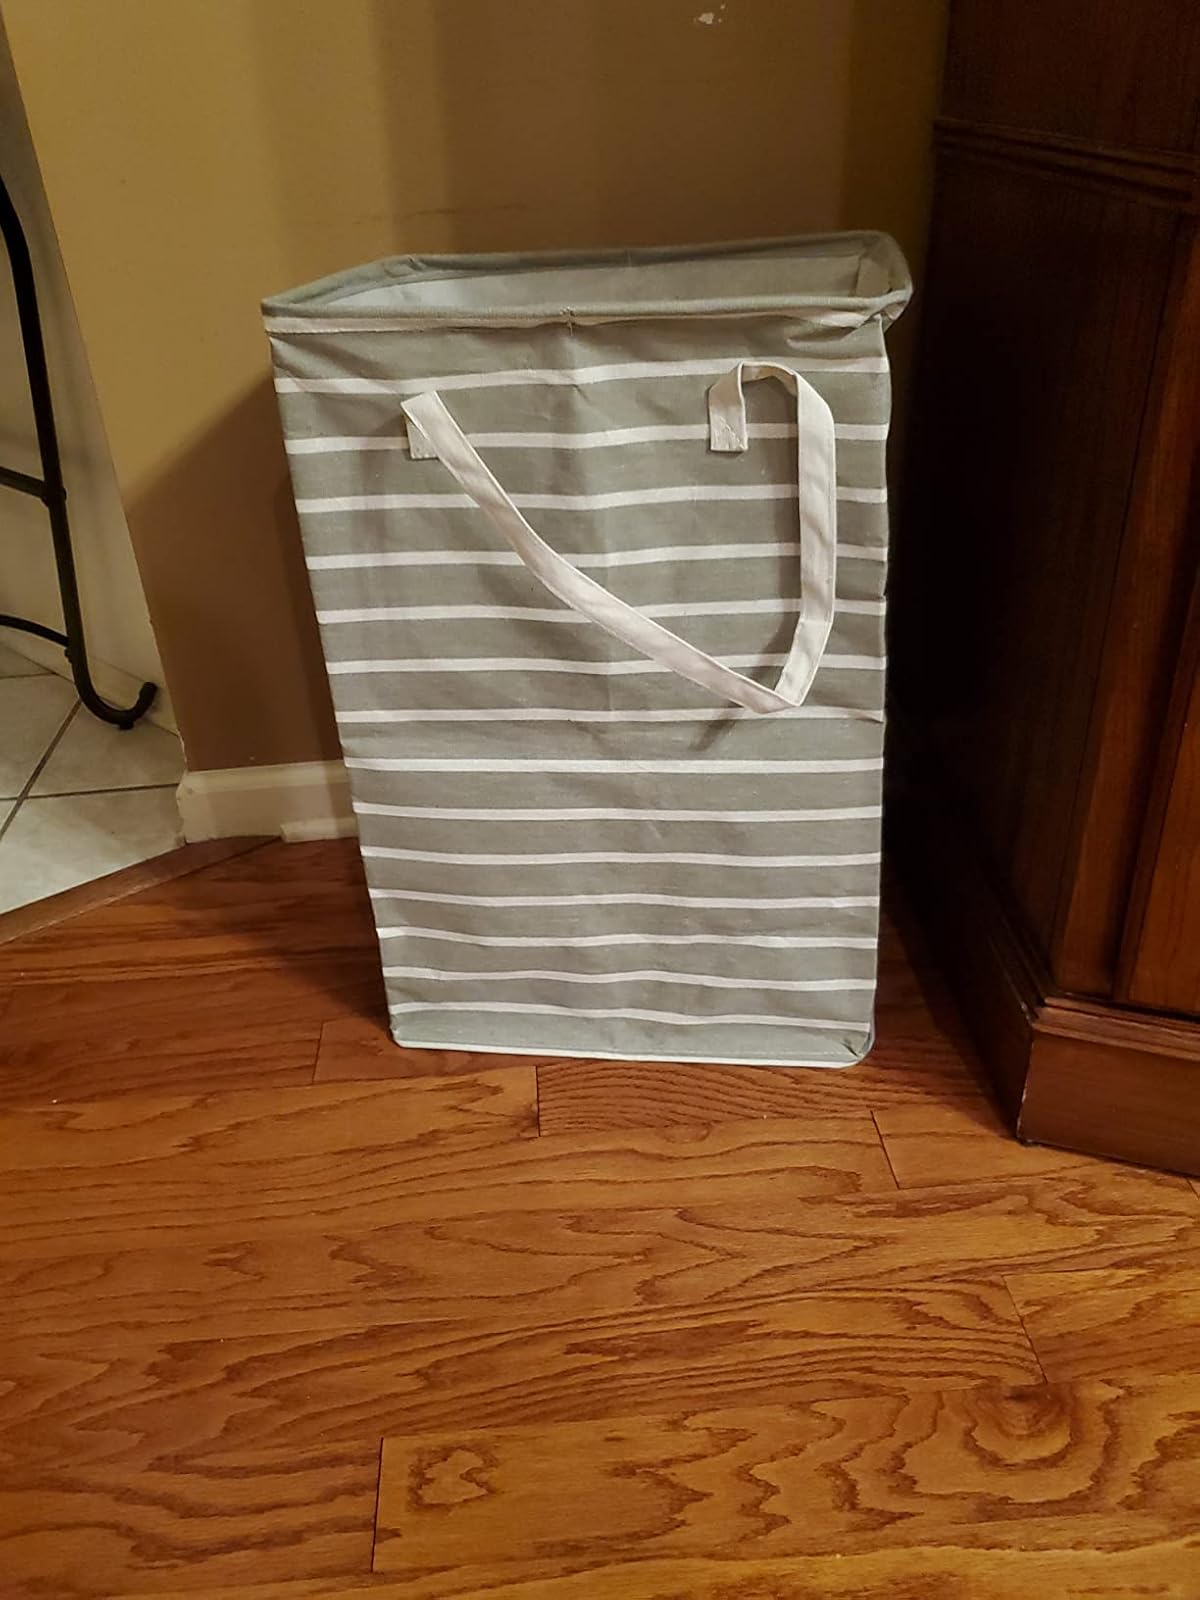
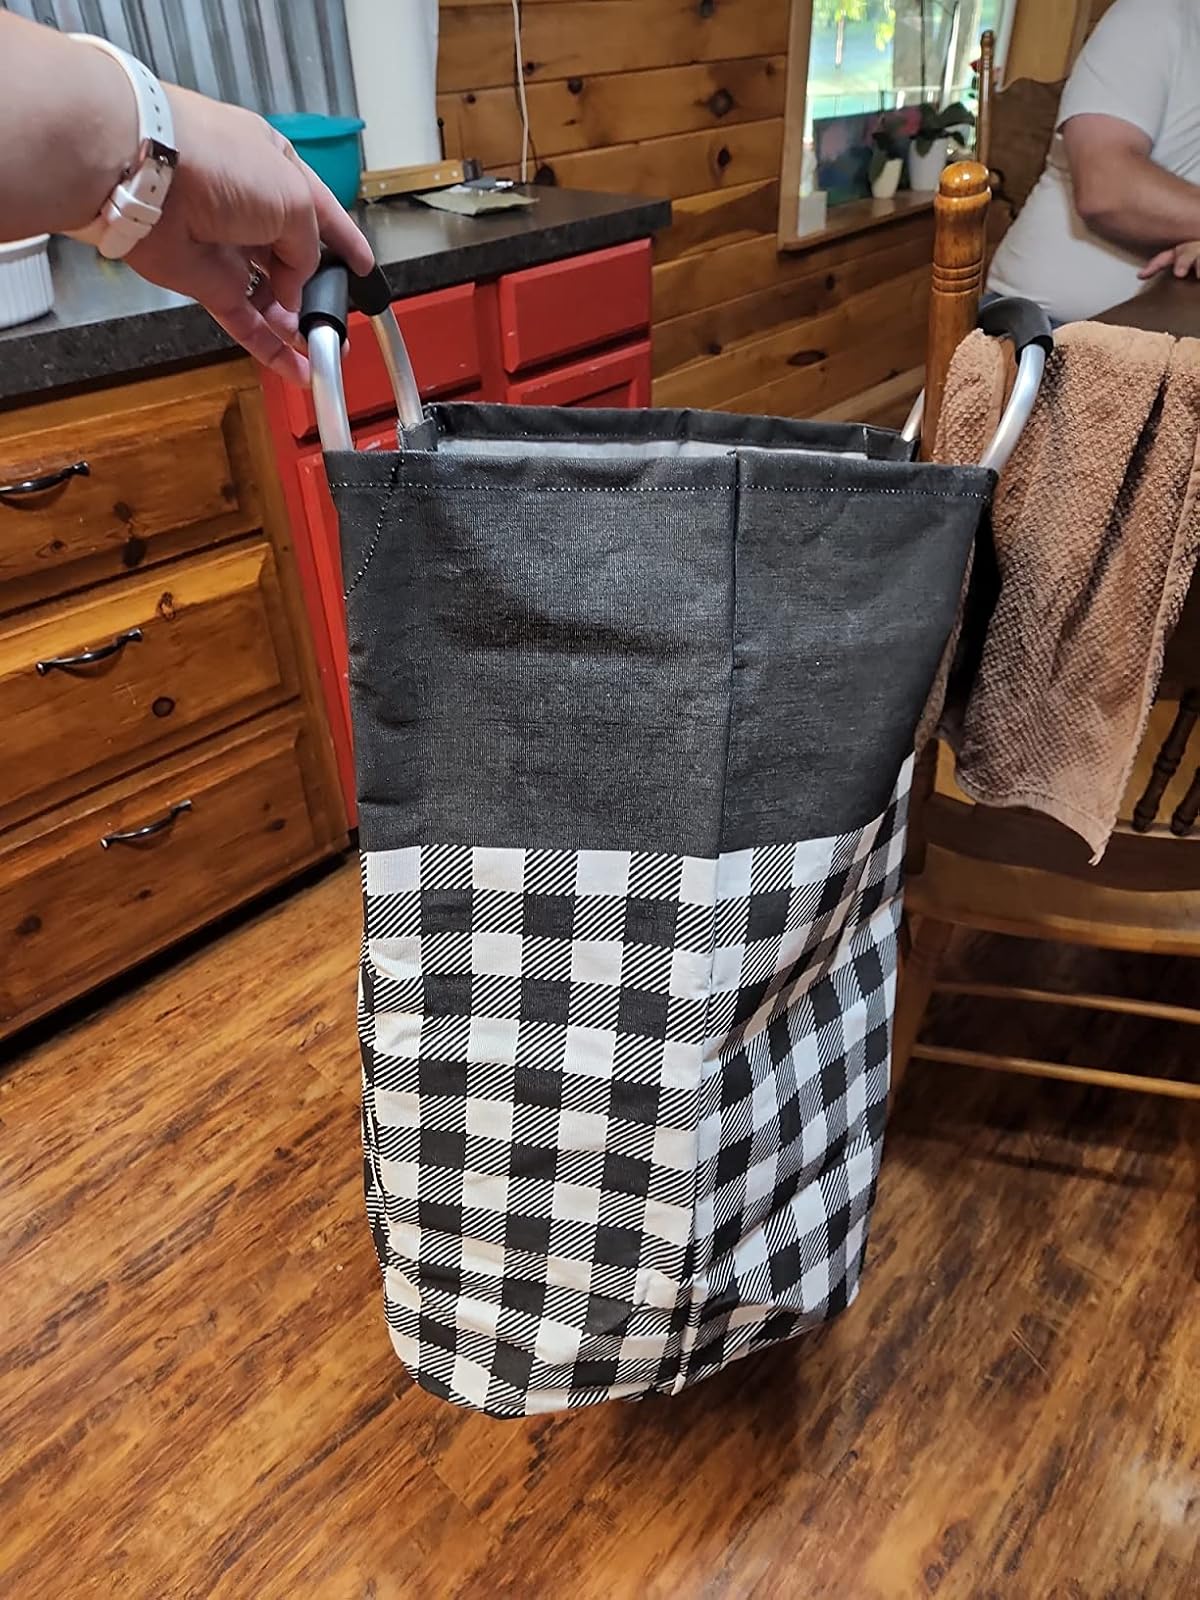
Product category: items_hamper
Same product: no